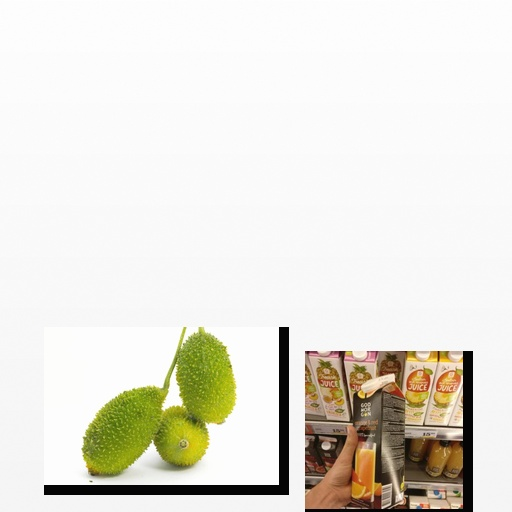
Food items: orange_red_grapefruit_juice, spiny_gourd